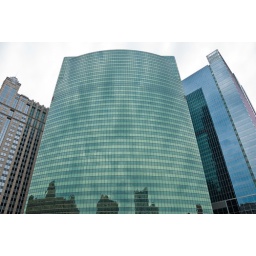
Curved glass facade at 333 West Wacker Drive. This building was seen in &lt;i&gt;Batman Begins&lt;/i&gt;